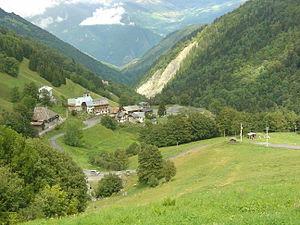
Village pittoresque de Celliers dans l'ascension du col de la Madeleine par le versant nord
Celliers est une ancienne commune française du département de la Savoie. En 1972, la commune fusionne avec cinq autres communes pour former la commune de La Léchère.
Le torrent d'Eau Rousse est un cours d'eau situé en France dans le département de la Savoie en région Auvergne-Rhône-Alpes.
La Léchère est une commune française située à six kilomètres de Moûtiers et à 22 kilomètres d'Albertville, dans le département de la Savoie en région Auvergne-Rhône-Alpes.
Le col de la Madeleine est un col de montagne situé en Savoie en limites de la commune de Montgellafrey en Maurienne et de la commune de La Léchère, en Tarentaise. À 1 993 mètres, il marque le contact géologique entre le massif interne de la Vanoise et le massif de la Lauzière.